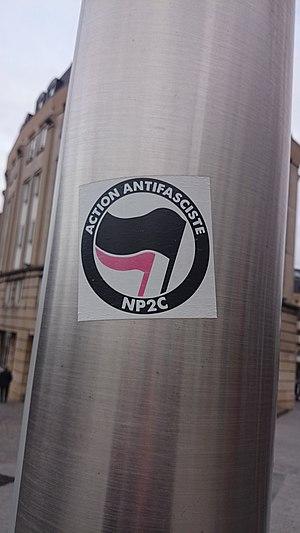
L’Action antifasciste est une mouvance, souvent située à l'extrême gauche et organisée en « collectifs » autonomes.